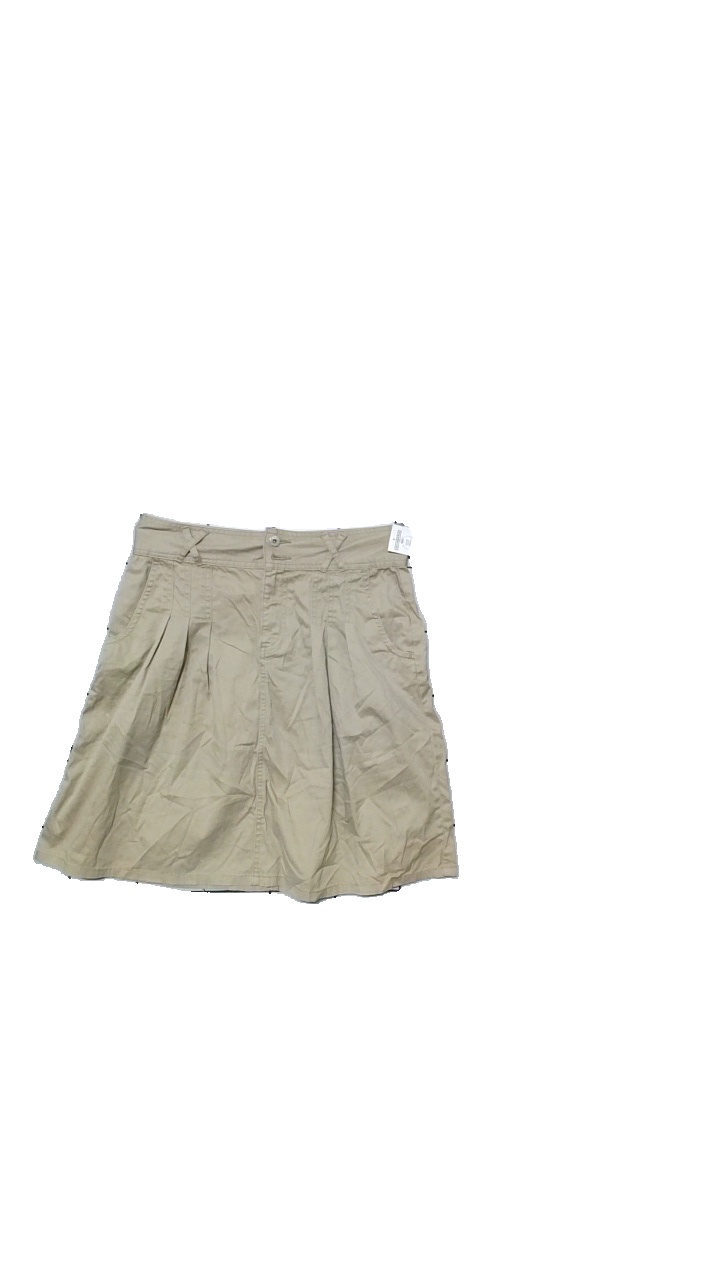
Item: Skirt (Ladies)
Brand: Flash
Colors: Beige
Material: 98% cotton, 2% elastane
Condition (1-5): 4
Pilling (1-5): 4
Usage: Reuse
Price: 50-100